Big Time Movie

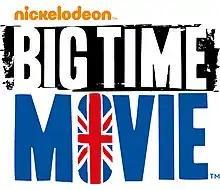
Logo

Big Time Movie (also known as Big Time Rush: The Movie) is a 2012 musical comedy television film based on the Nickelodeon television series, "Big Time Rush" and the songs of the Beatles, which aired on March 10, 2012, in the United States. It features the members of Big Time Rush (a.k.a. the TV show and the band members) visiting London for their world tour, where they also have to save the world.